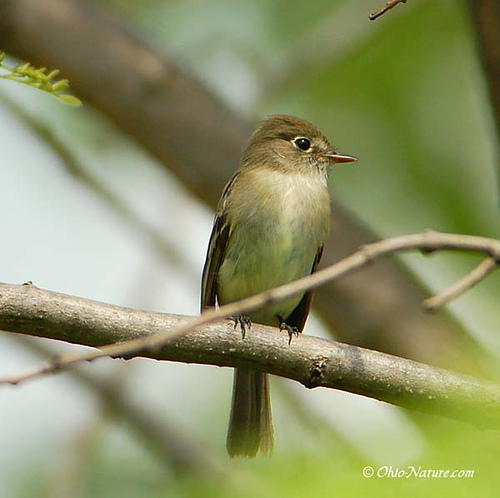
the bird has a black eyering and yellow breast and belly.
this bird is yellow, white and brown with black eyes and a long tail.
this small bird has black eyes, and a white breast, and multicolored wings.
this is a tiny, brown bird with a white breast and long feathers on the crown.
small bird has a yellow-green belly with a white breast.
a small bird with green, and tan covering its breast, belly and vent, a tan an cream throat and a white eye ring.
a tiny bird with dark green sides and a lime green belly, with a small thin bill and white eyering.
the bird has a black eyering, green belly and breast and a small bill.
this bird has a brown crown with a small brown bill and tan belly.
this small bird has a grey crown and wings with a white belly.
Species: Least Flycatcher